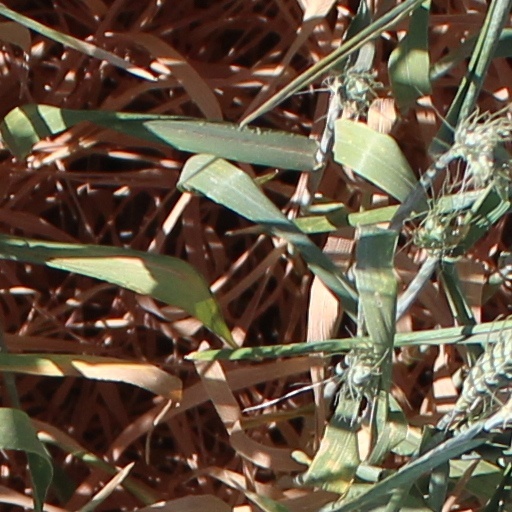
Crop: wheat